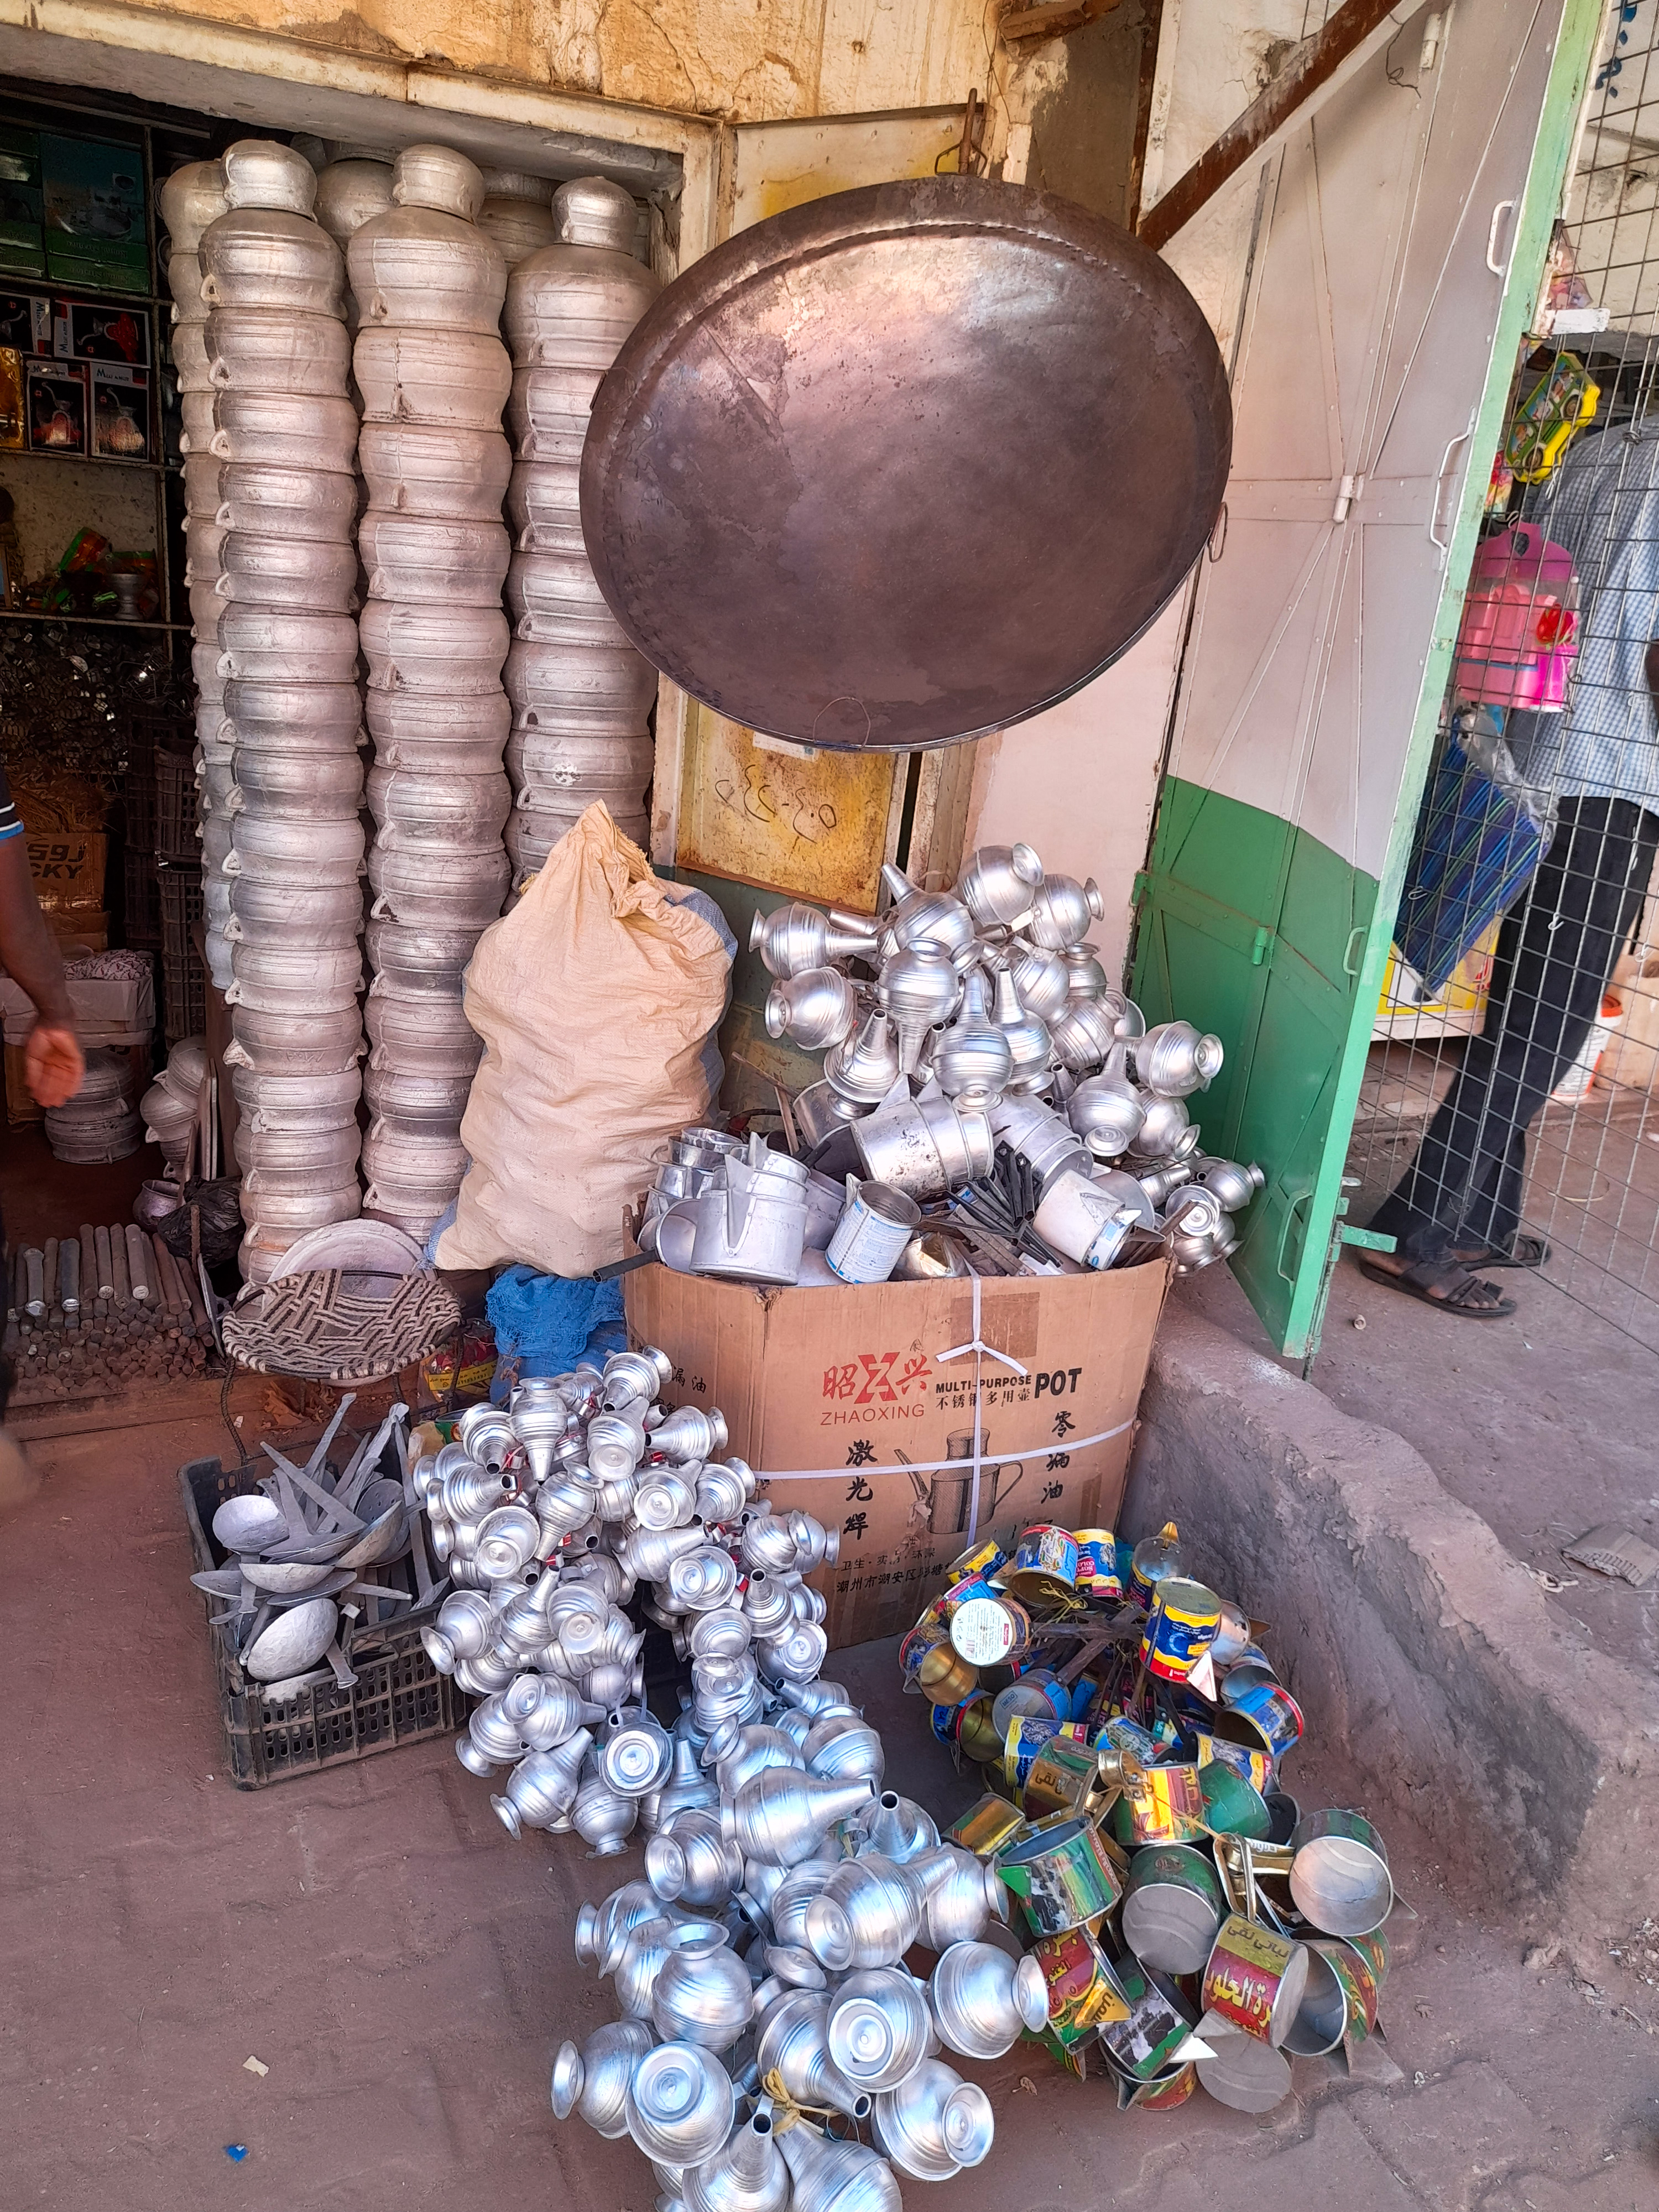
الوصف بالفصحى: محل لبيع ادوات الطبخ التقليدية يدوية الصنع
التصنيف: Uncategorized